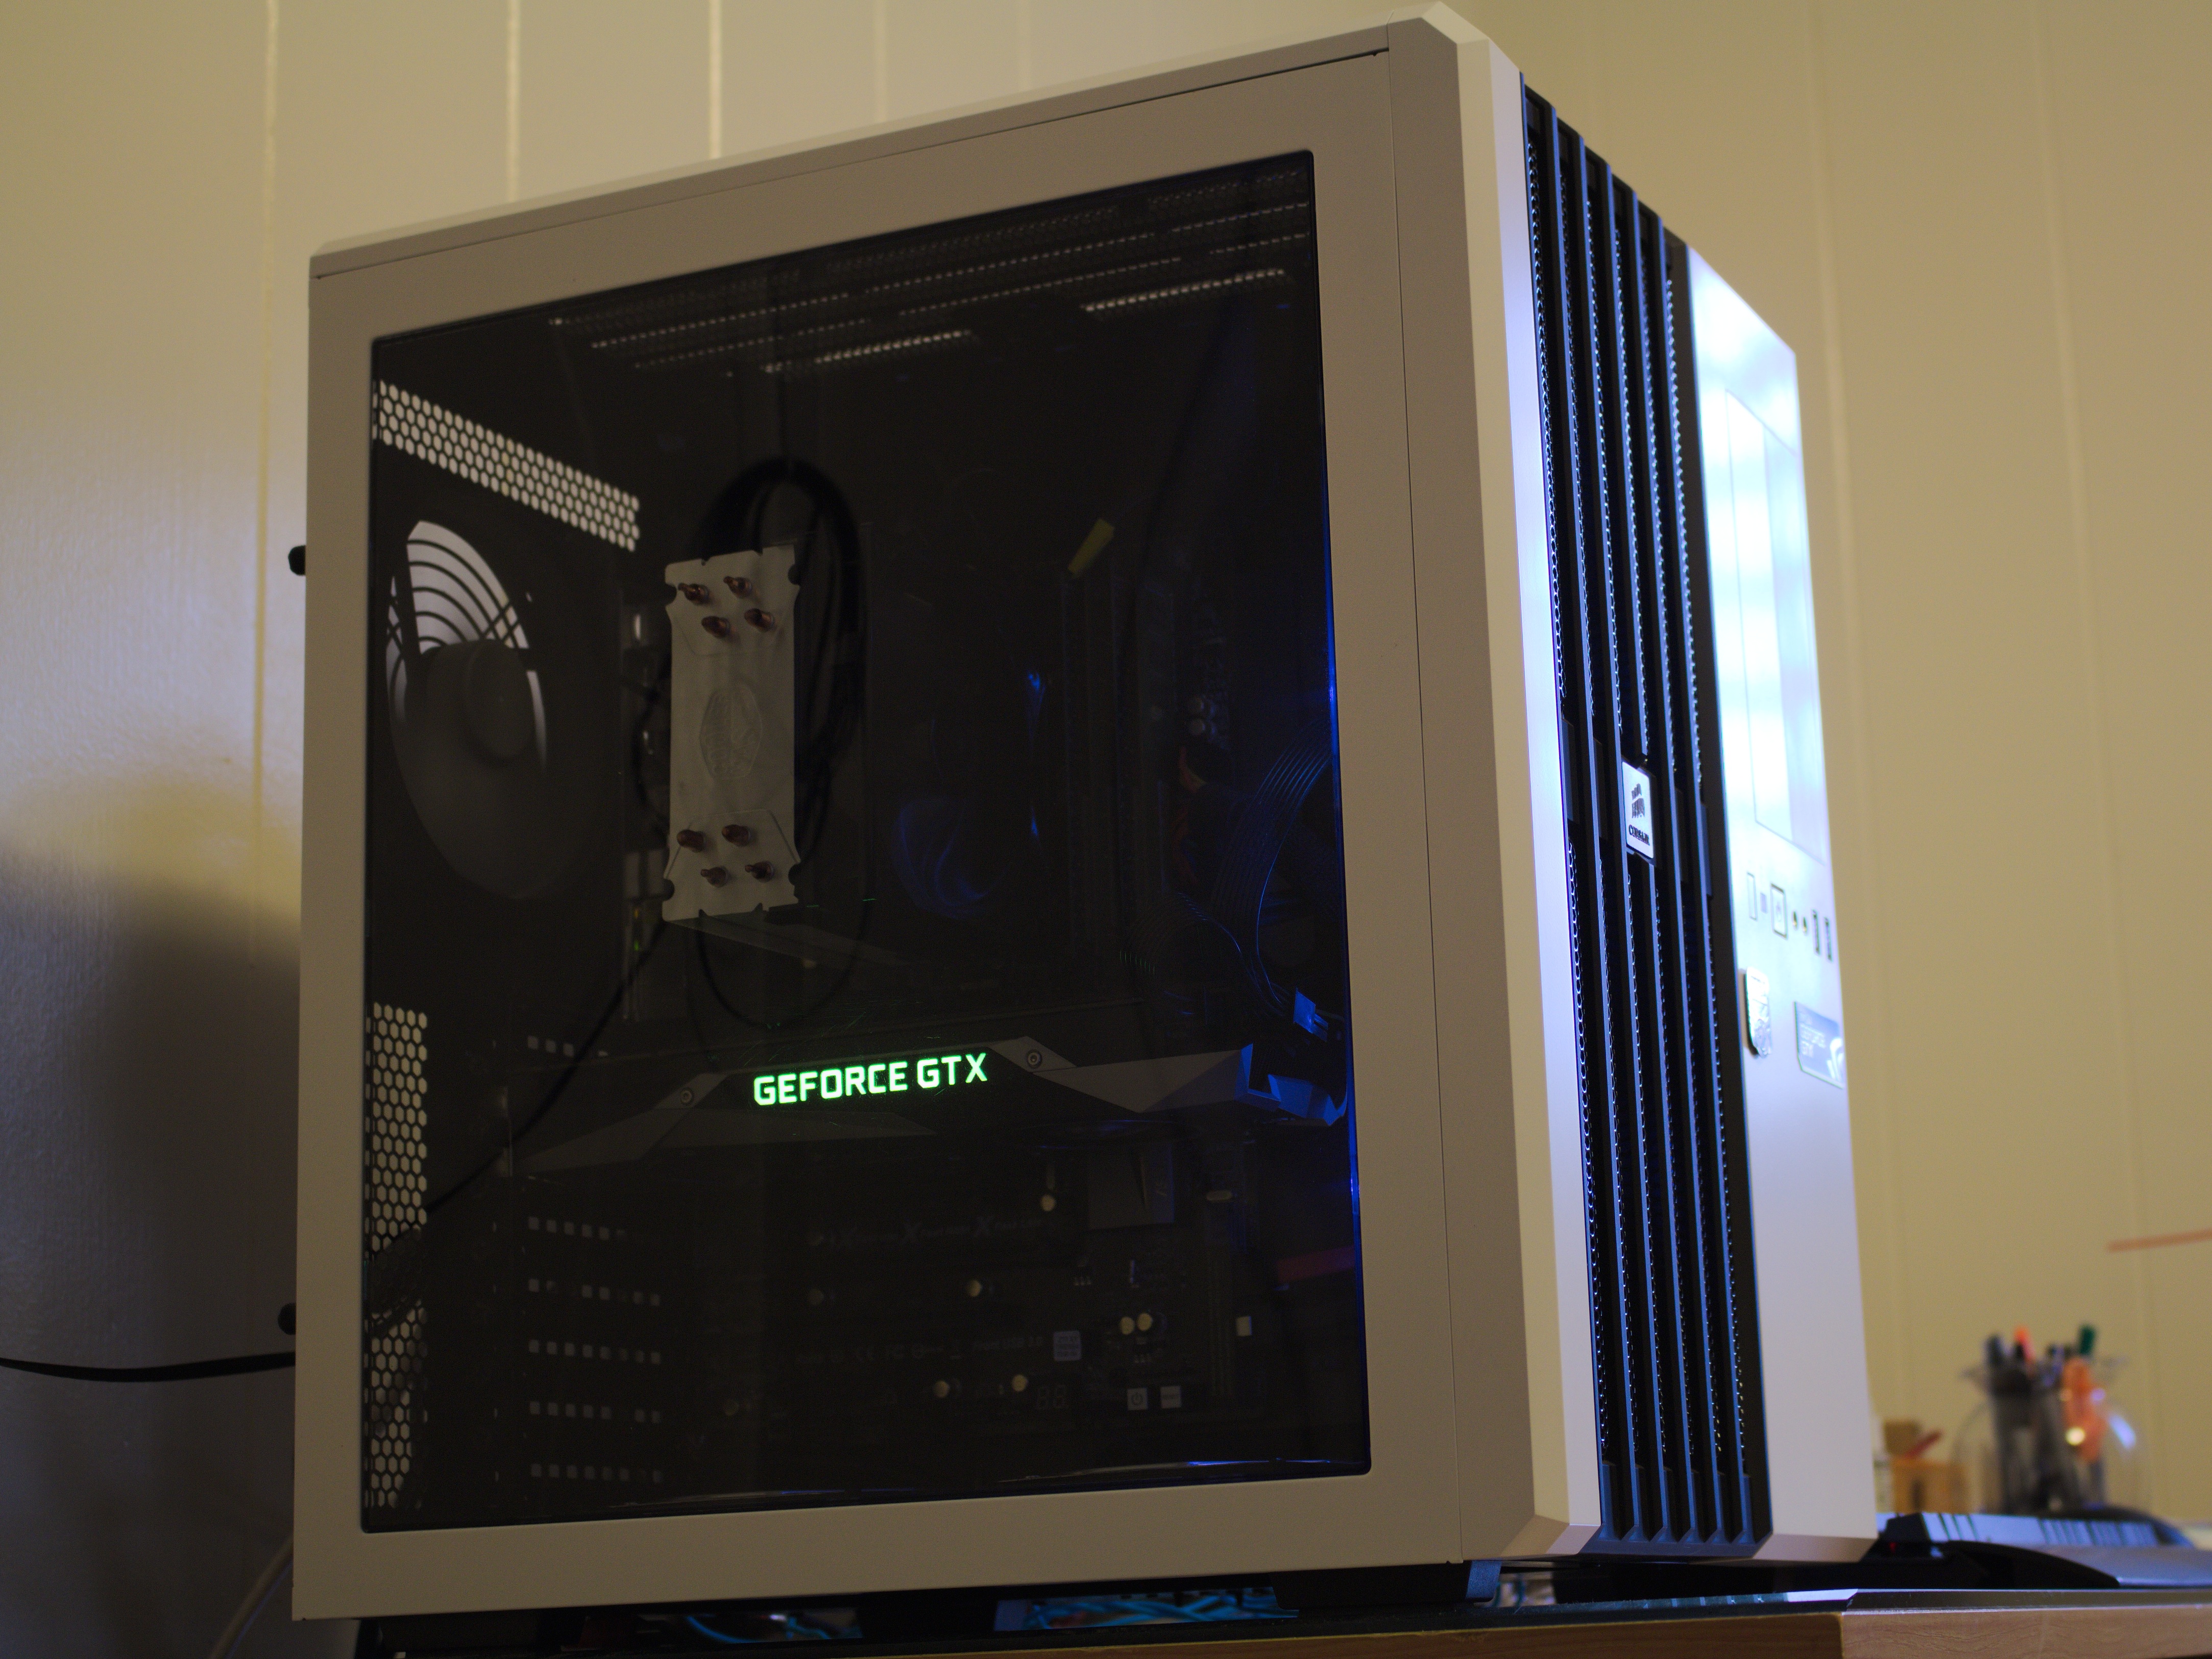
technology, gadget, room, desktop computer, personal computer, computer monitor, electronic device, personal computer hardware, display device